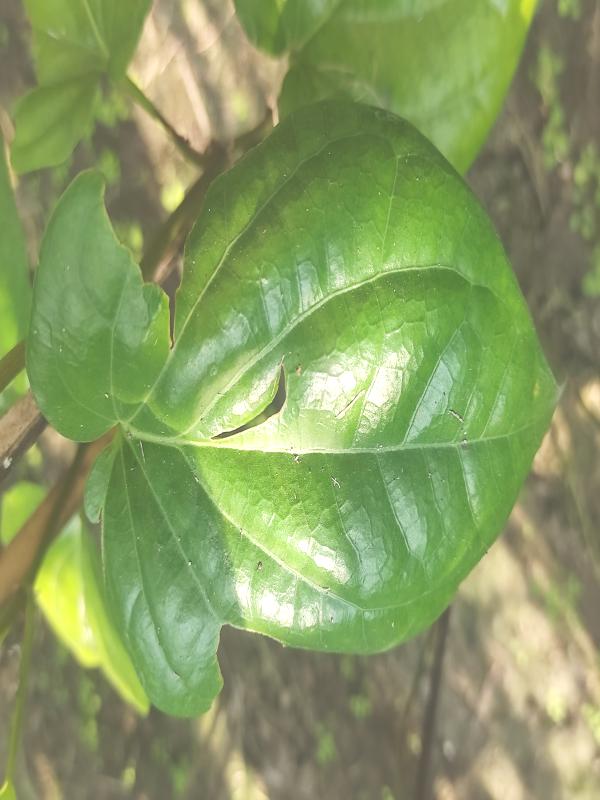
Label: Fungal_Brown_Spot_Disease